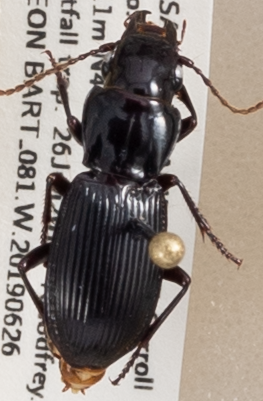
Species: Pterostichus rostratus
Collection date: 2019-06-26
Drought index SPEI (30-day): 0.362
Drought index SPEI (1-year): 1.22
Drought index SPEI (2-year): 0.998